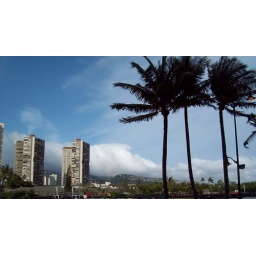
A view of the mountains and clouds over Ohau